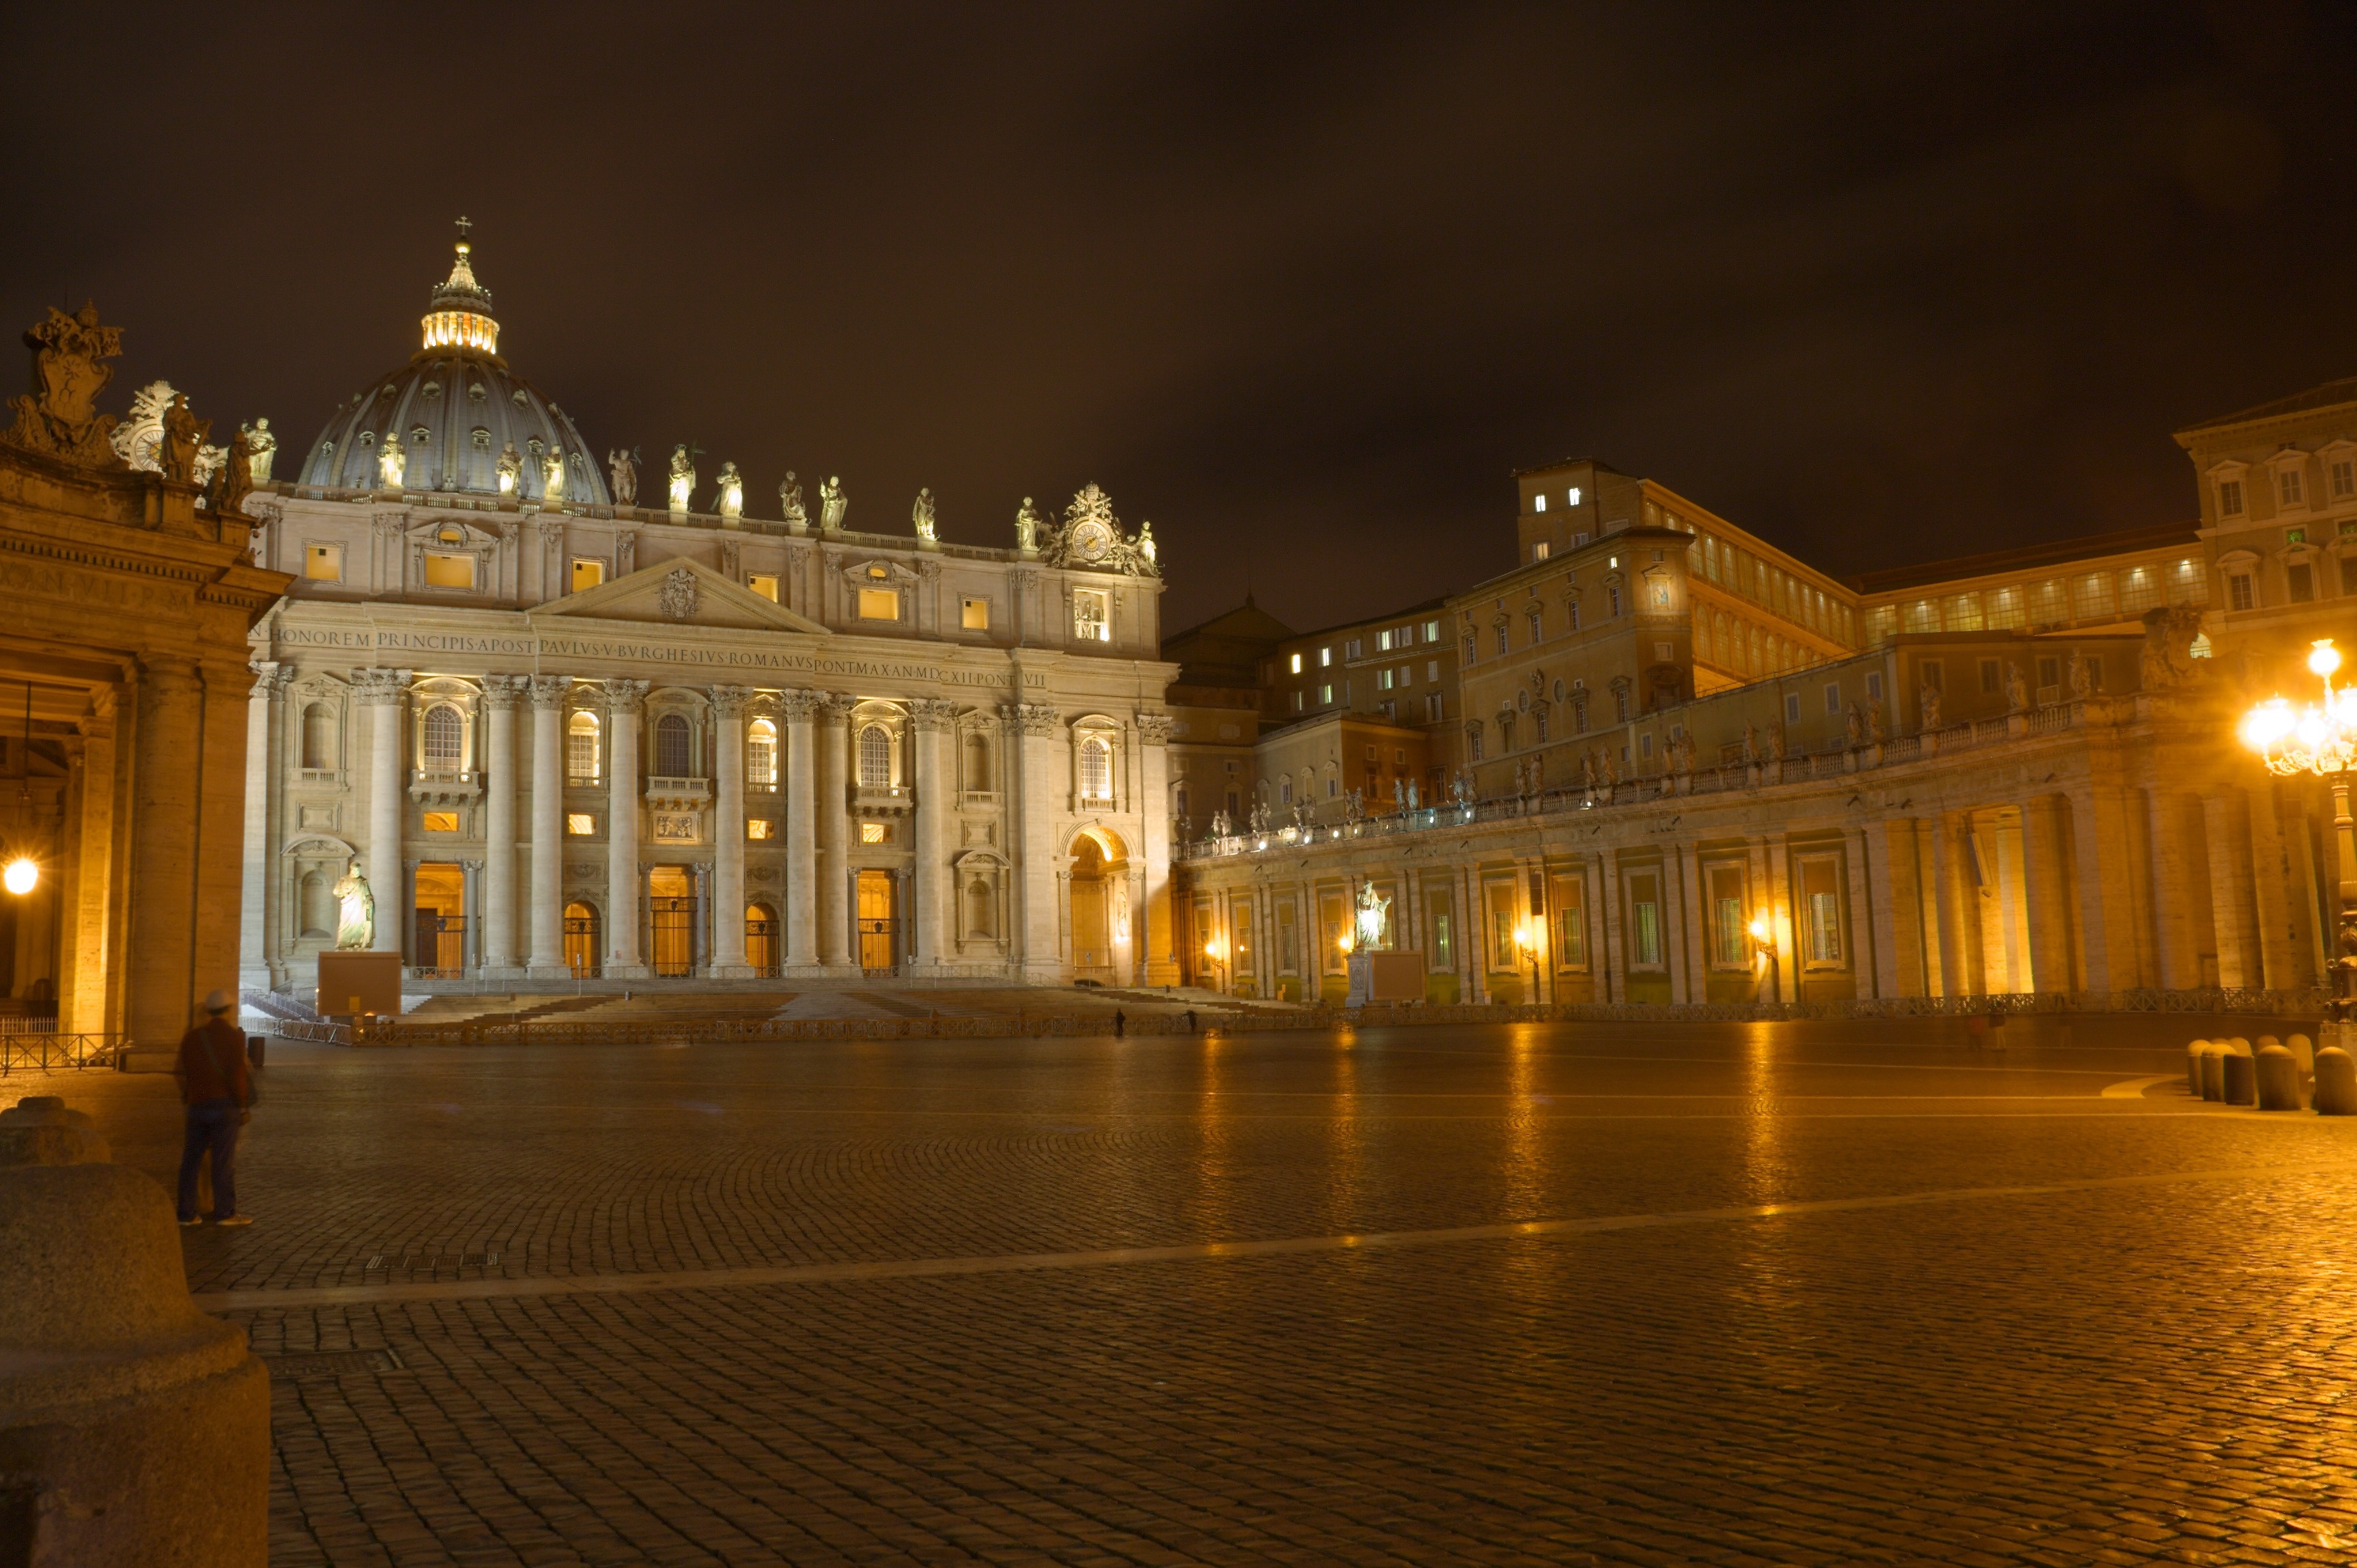
light, night, palace, city, cityscape, evening, reflection, plaza, landmark, vatican, rome, town square, st peter's basilica, st peter's square, human settlement